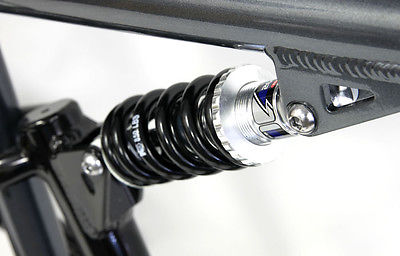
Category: bicycle